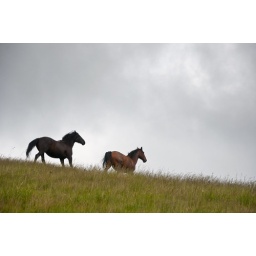
Two wild horses running over the hill